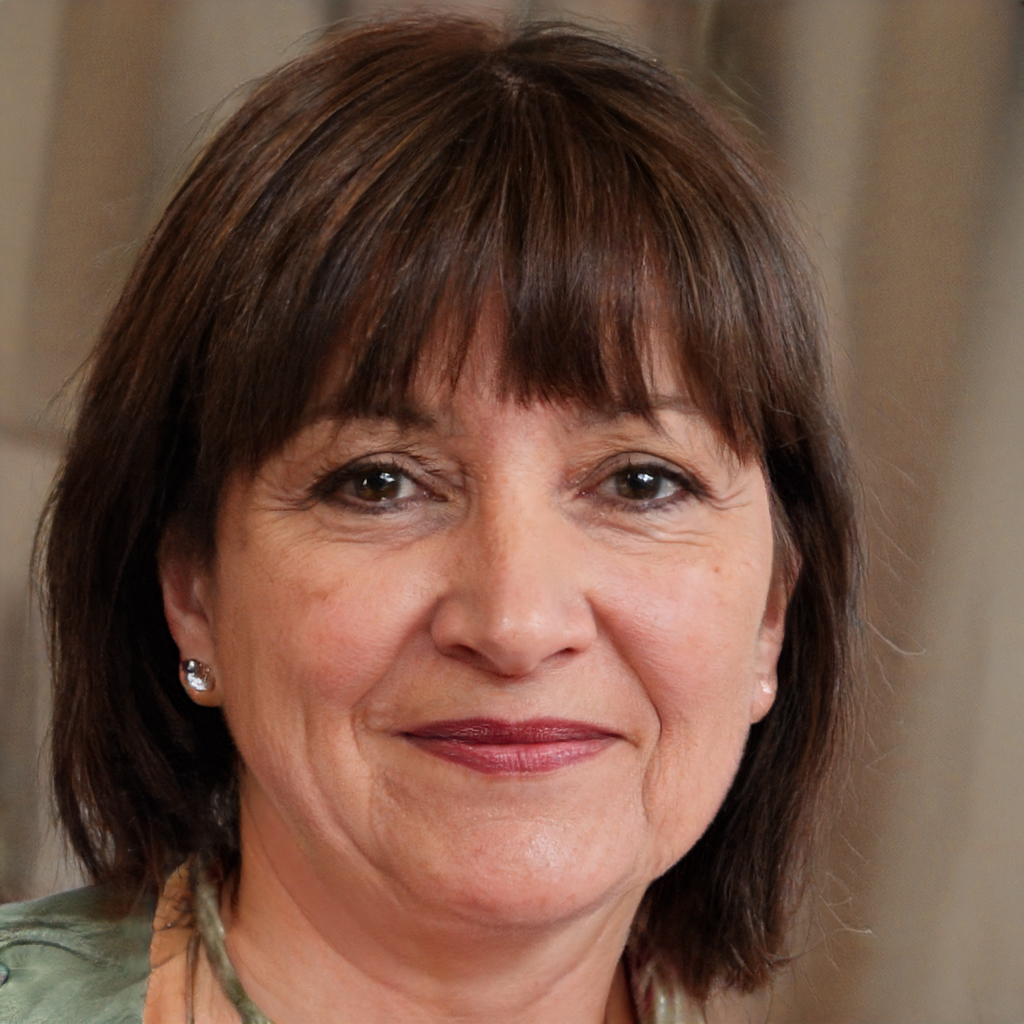
Portrait style: Real Portrait